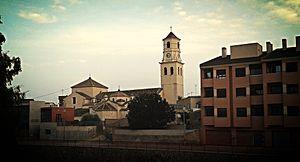
Eglise de Saint Augustin à Fuente Álamo (Murcie)